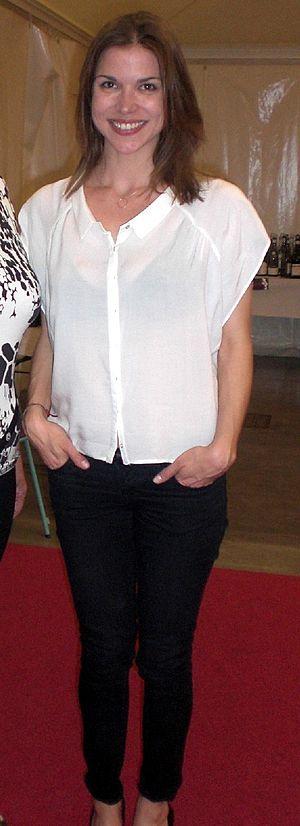
Elsa Kikoïne, présidente du concours des vins Féminalise 2011
Pour être libre est une série télévisée française en 40 épisodes de 26 minutes, créée par Jean-François Porry et Ariane Carletti, et diffusée du 1ᵉʳ septembre 1997 au 24 octobre 1997 sur TF1.